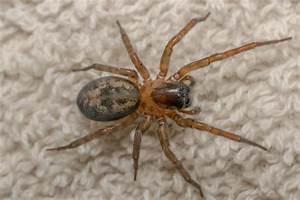
spider